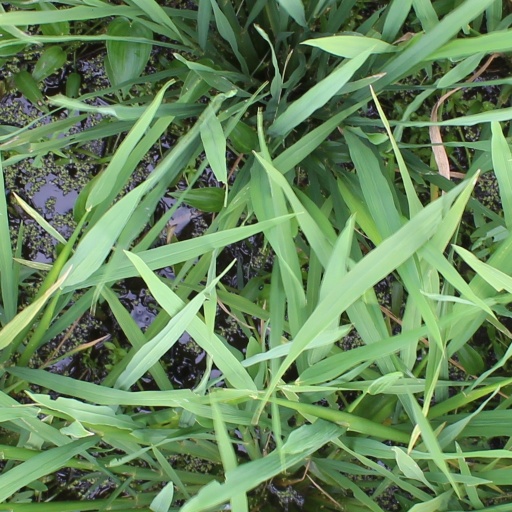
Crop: rice